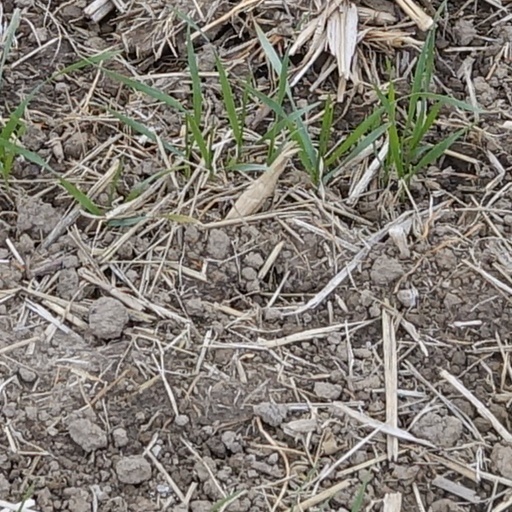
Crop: wheat